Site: brandenburg
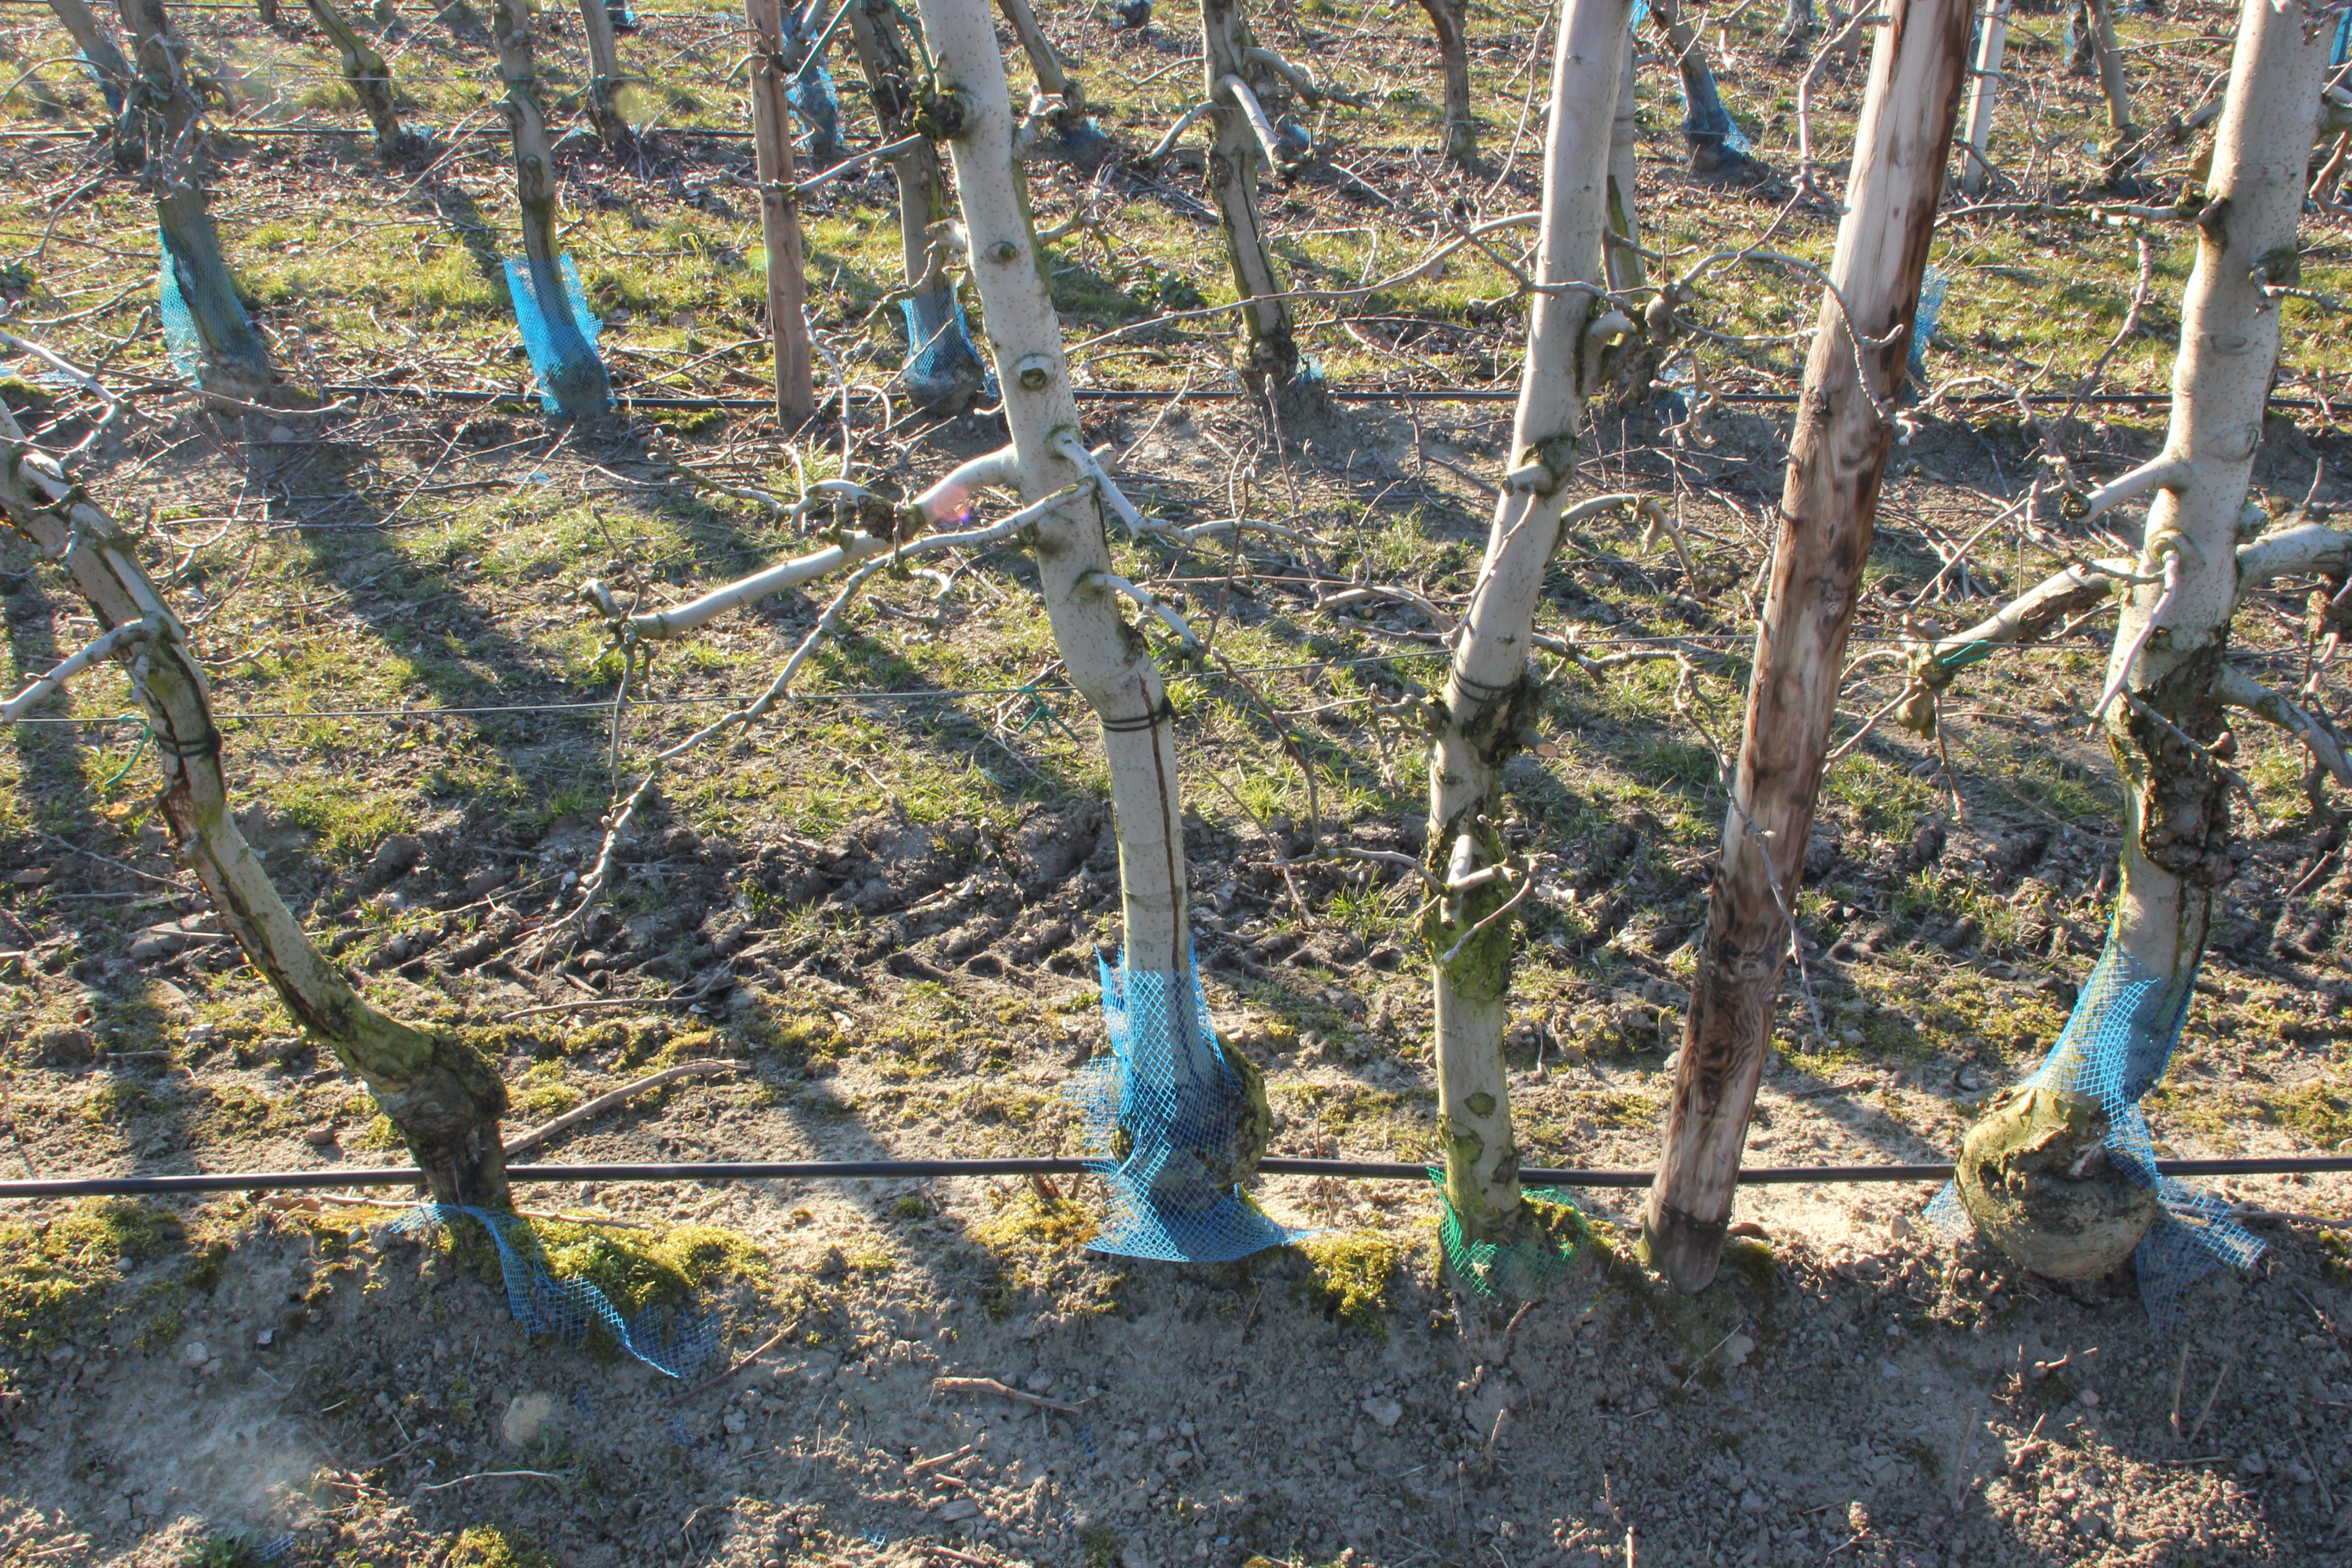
Growth stage (BBCH 03): Bud development